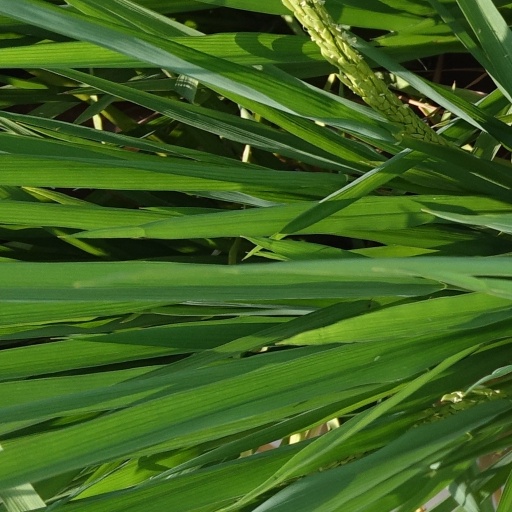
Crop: rice